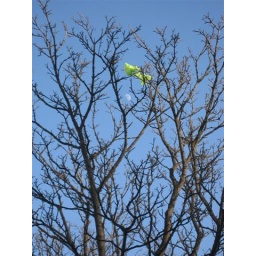
Over the moon - green plastic caught in a tree